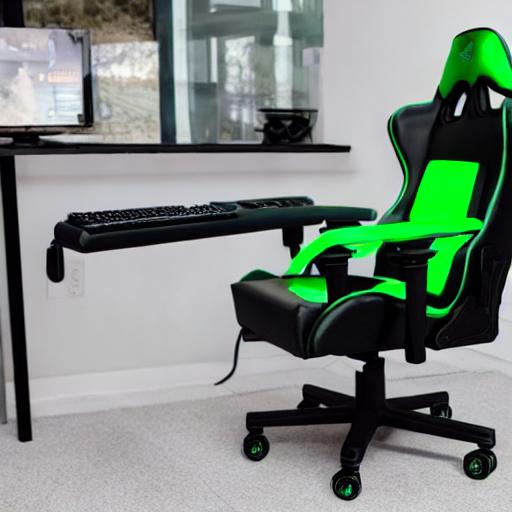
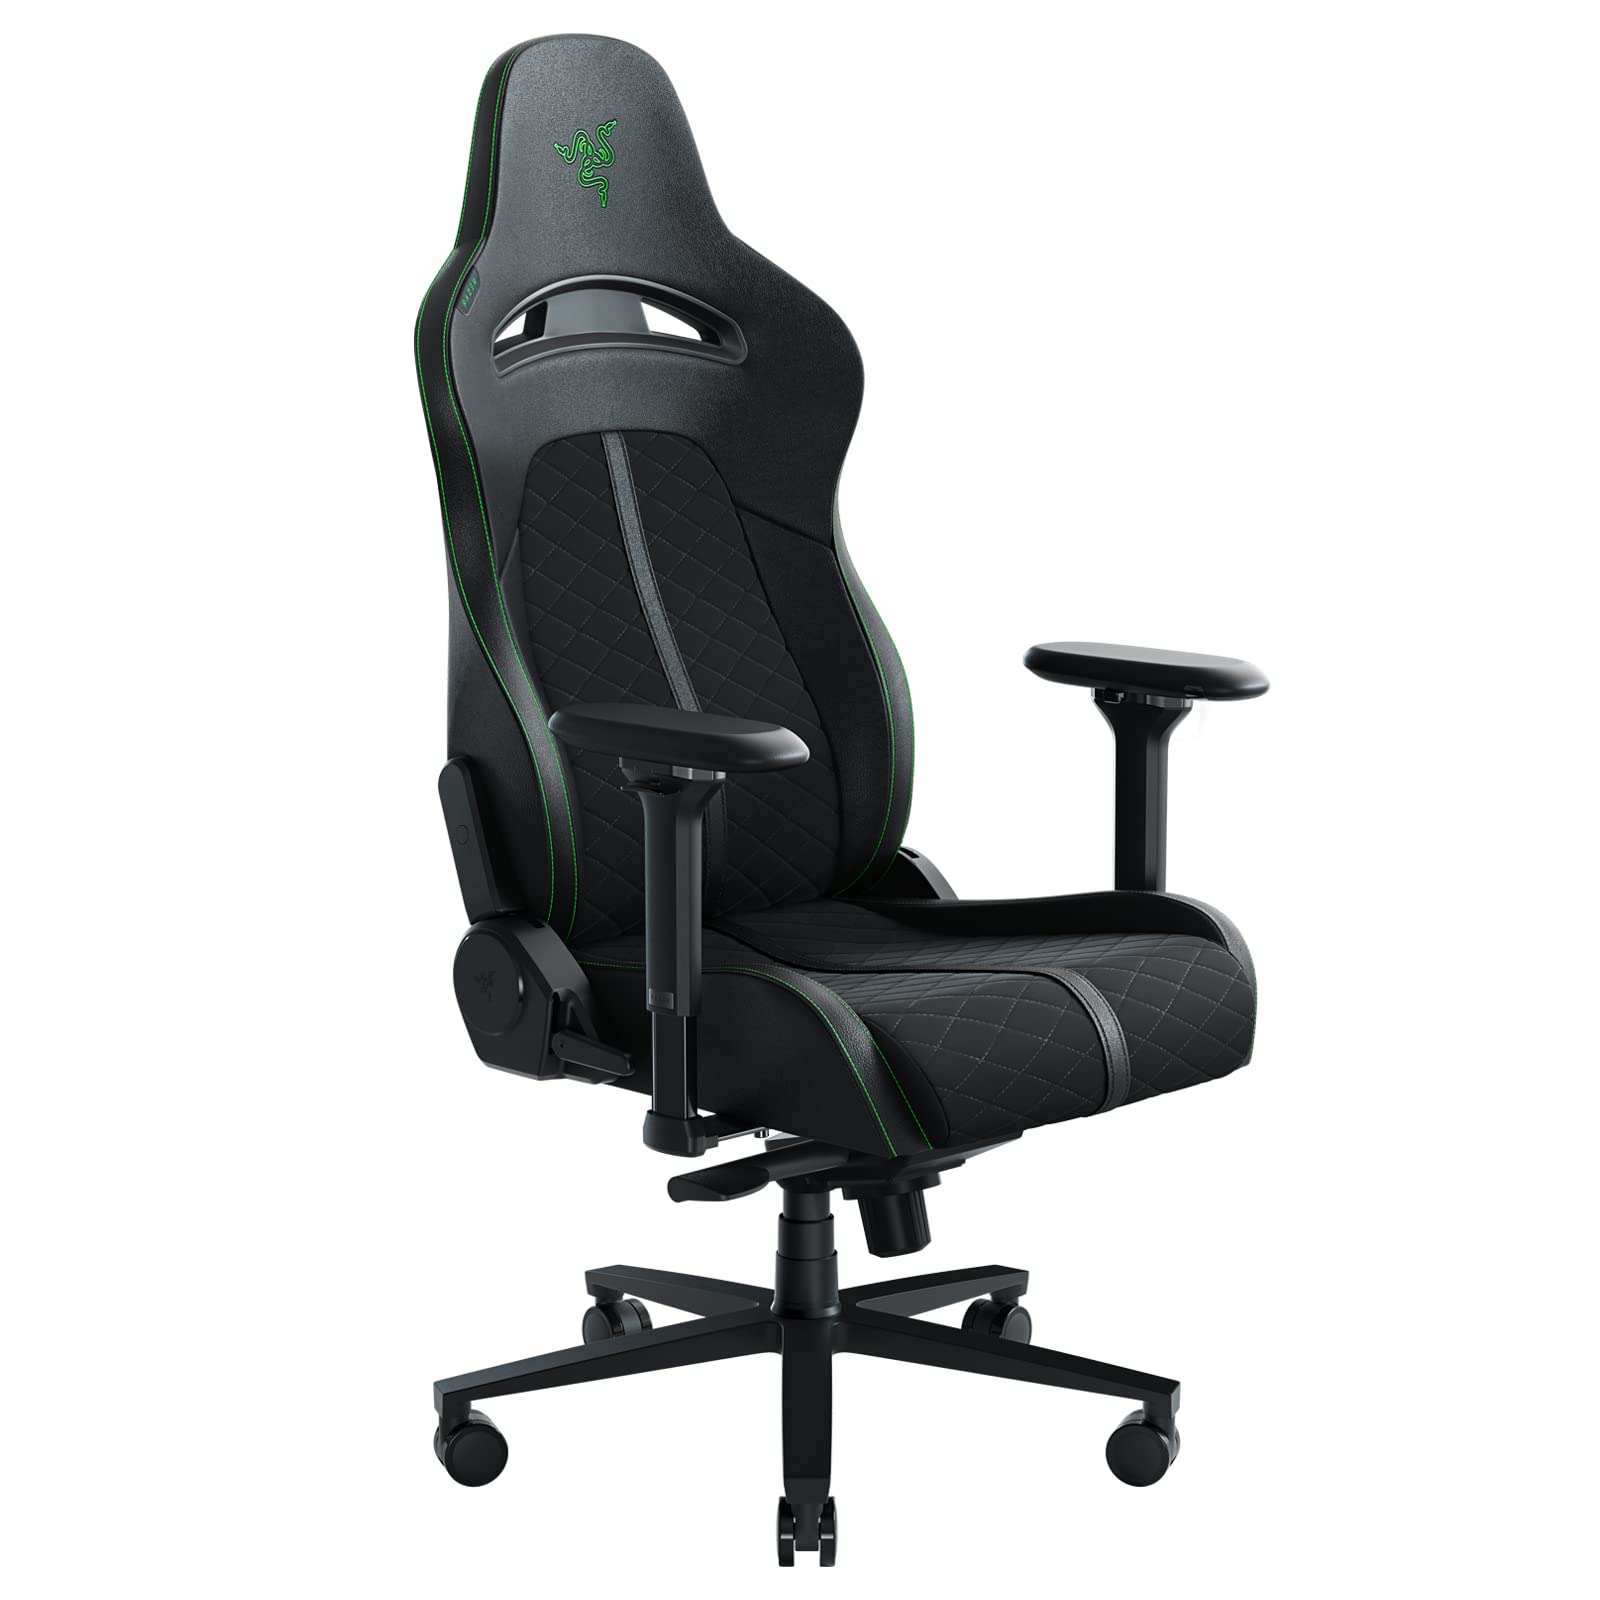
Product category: items_chair
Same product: no